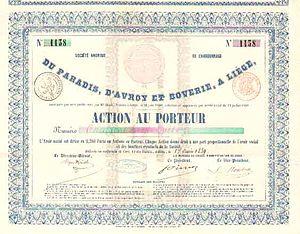
La Société anonyme de Charbonnage du Paradis, d'Avroy et Boverie est une ancienne société charbonnière de la région de Liège, dont la concession se situait sous le territoire de l'ancienne commune de Liège, de part et d'autre de la vallée de la Meuse, au niveau de son confluent avec l'Ourthe, sous les actuels quartiers des Guillemins, d'Avroy, Boverie et Vennes.